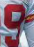
Number: 9